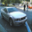
Label: automobile